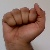
The image shows a hand gesture representing the letter 'A' in Indian Sign Language.